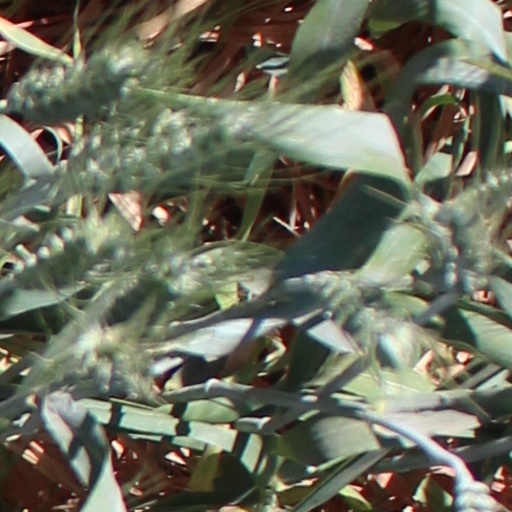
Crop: wheat